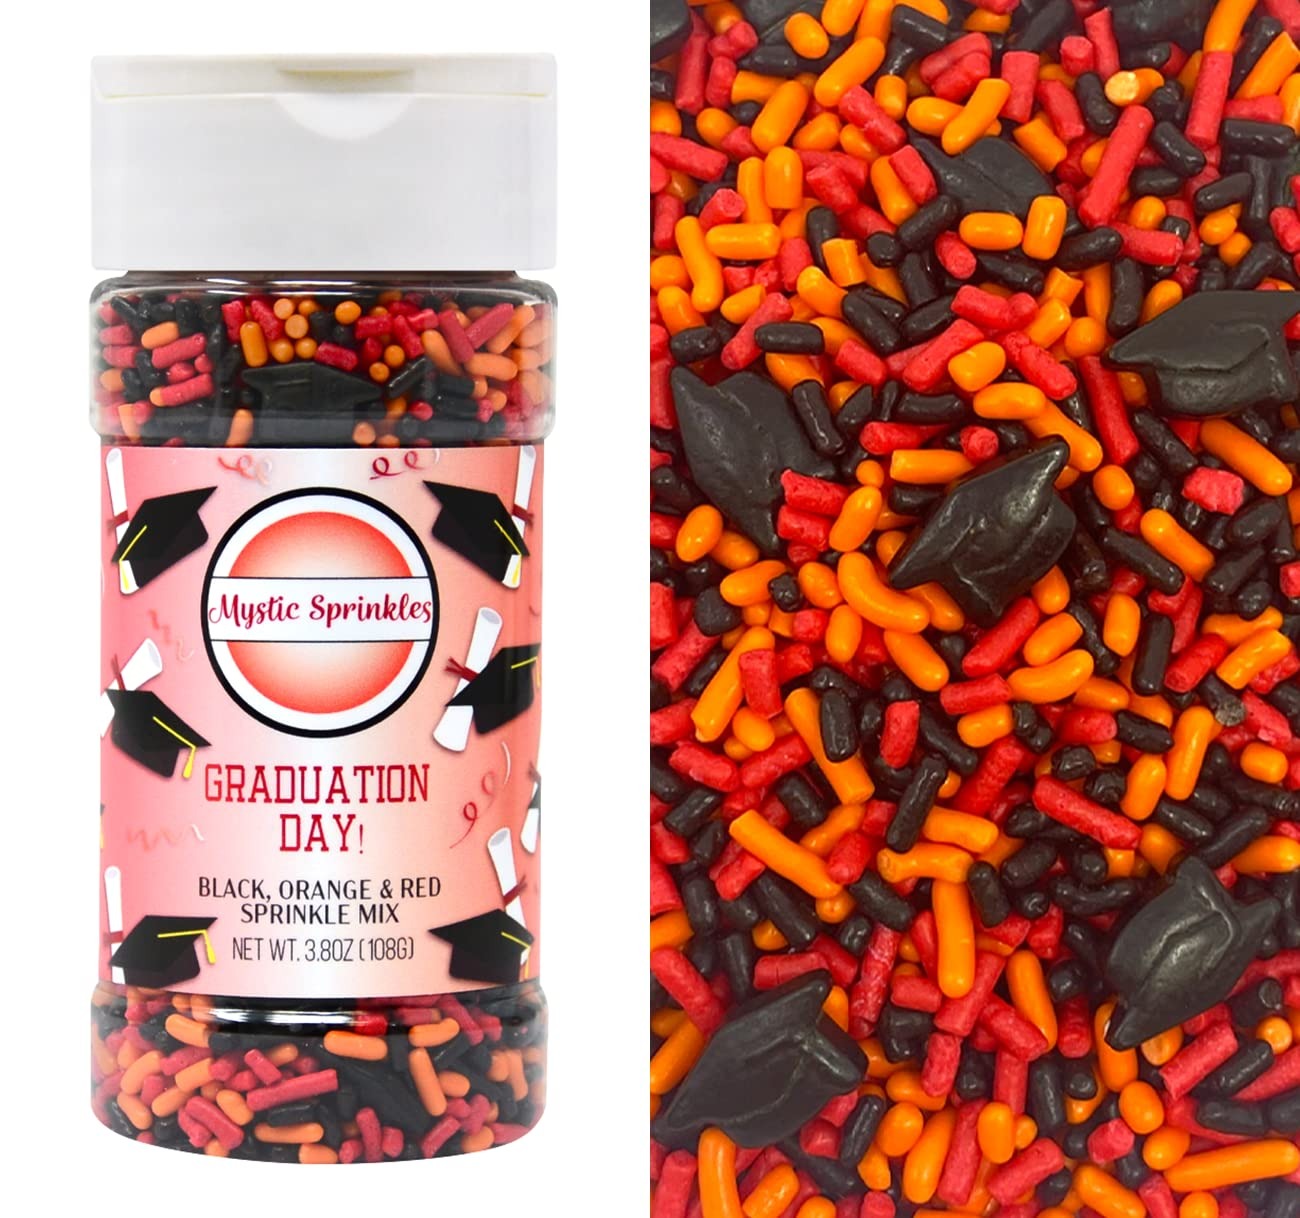
Item Name: Mystic Sprinkles Graduation Day Sprinkles Mixes (Graduation Day! Black, Orange & Red Sprinkle Mix 3.8oz)
Bullet Point 1: Choose from many festive options!
Bullet Point 2: Takes all of your sweet treats to the next level!
Bullet Point 3: Made in the USA
Bullet Point 4: Makes a GREAT gift!
Product Description: Celebrate in style with these Graduation Day Sprinkle Mixes from Mystic Sprinkles. These school color inspired sprinkles with adorable graduation caps are just what you need to take all of your treats to the next level! Whether you're courtside, poolside, or on the field, these adorable jimmies are ready to top cookies, cupcakes, brownies, ice cream and more!
Value: 1.0
Unit: Count

Price: 9.99